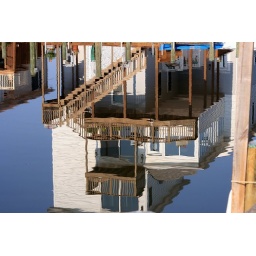
house in the water